Richard Lipinski

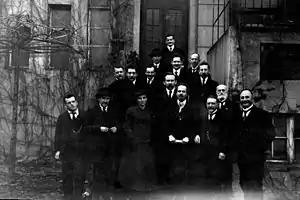
USPD Party Board on 5 December 1919, Arthur Crispien, Wilhelm Dittmann, Viktor Adler, Richard Lipinski, Wilhelm Bock, Alfred Henke Eduard Bernstein, Fritz Geyer, Fritz Zubeil, Hugo Haase, Fritz Kunert, Georg Ledebour, Arthur Hagen, Emanuel Wurm

From 1907 to 1917, Lipinski was the chairman of the SPD district of Leipzig. He won his first political office in 1897 during a protest election against Ernst Grenz when the latter was first elected to the Leipzig agitation committee. In 1898, Lipinski was a candidate in the constituency Oschatz Grimma, a stronghold of the conservatives, and lost the election. From 1903 to 1907, he was a member of the Reichstag. During the First World War, in 1917, he and the Leipzig SPD joined the USPD, which represented the war a bit differently compared to the majority of social democrats. In March 1918, Lipinski was brought into custody on suspicion of "attempted high treason". However, the revolution started before the process could begin. Lipinski was the chairman of this party in Leipzig until 1933.